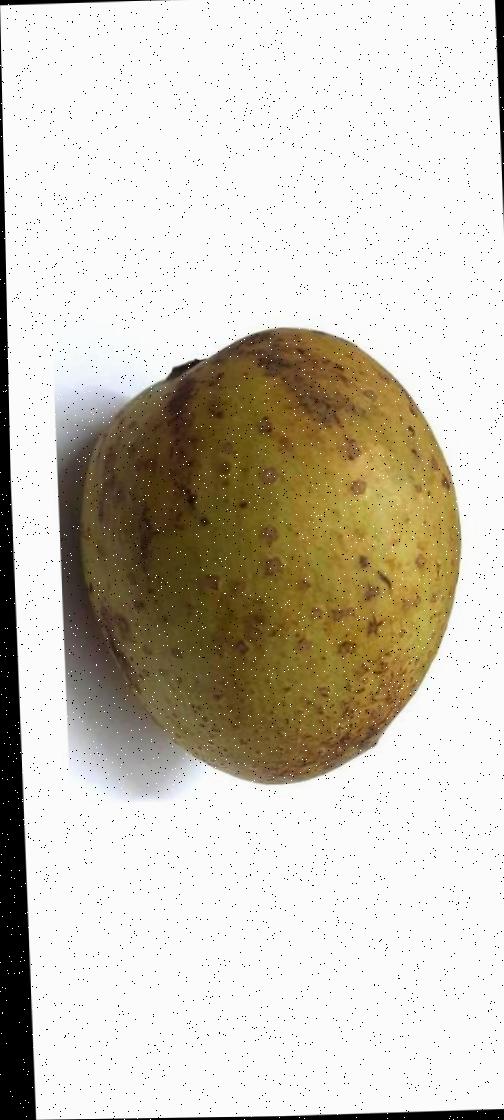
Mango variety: Gourmoti